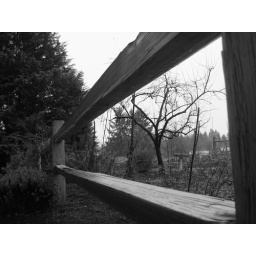
First black and white photo in many years. Garden fence with quince tree